24: Legacy

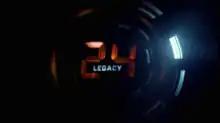

24: Legacy is an American television series created by Manny Coto and Evan Katz that aired on Fox network from February 5 to April 17, 2017. The series is a spin-off of "24" which was created by Joel Surnow and Robert Cochran and its premiere served as the lead-out program for Super Bowl LI before moving to its regular time slot of Monday at 8:00 p.m. The series' premiere was watched by 17.6 million people, the lowest post-Super Bowl program viewership since 2003's "Alias" but the most viewed episode in the franchise's history.